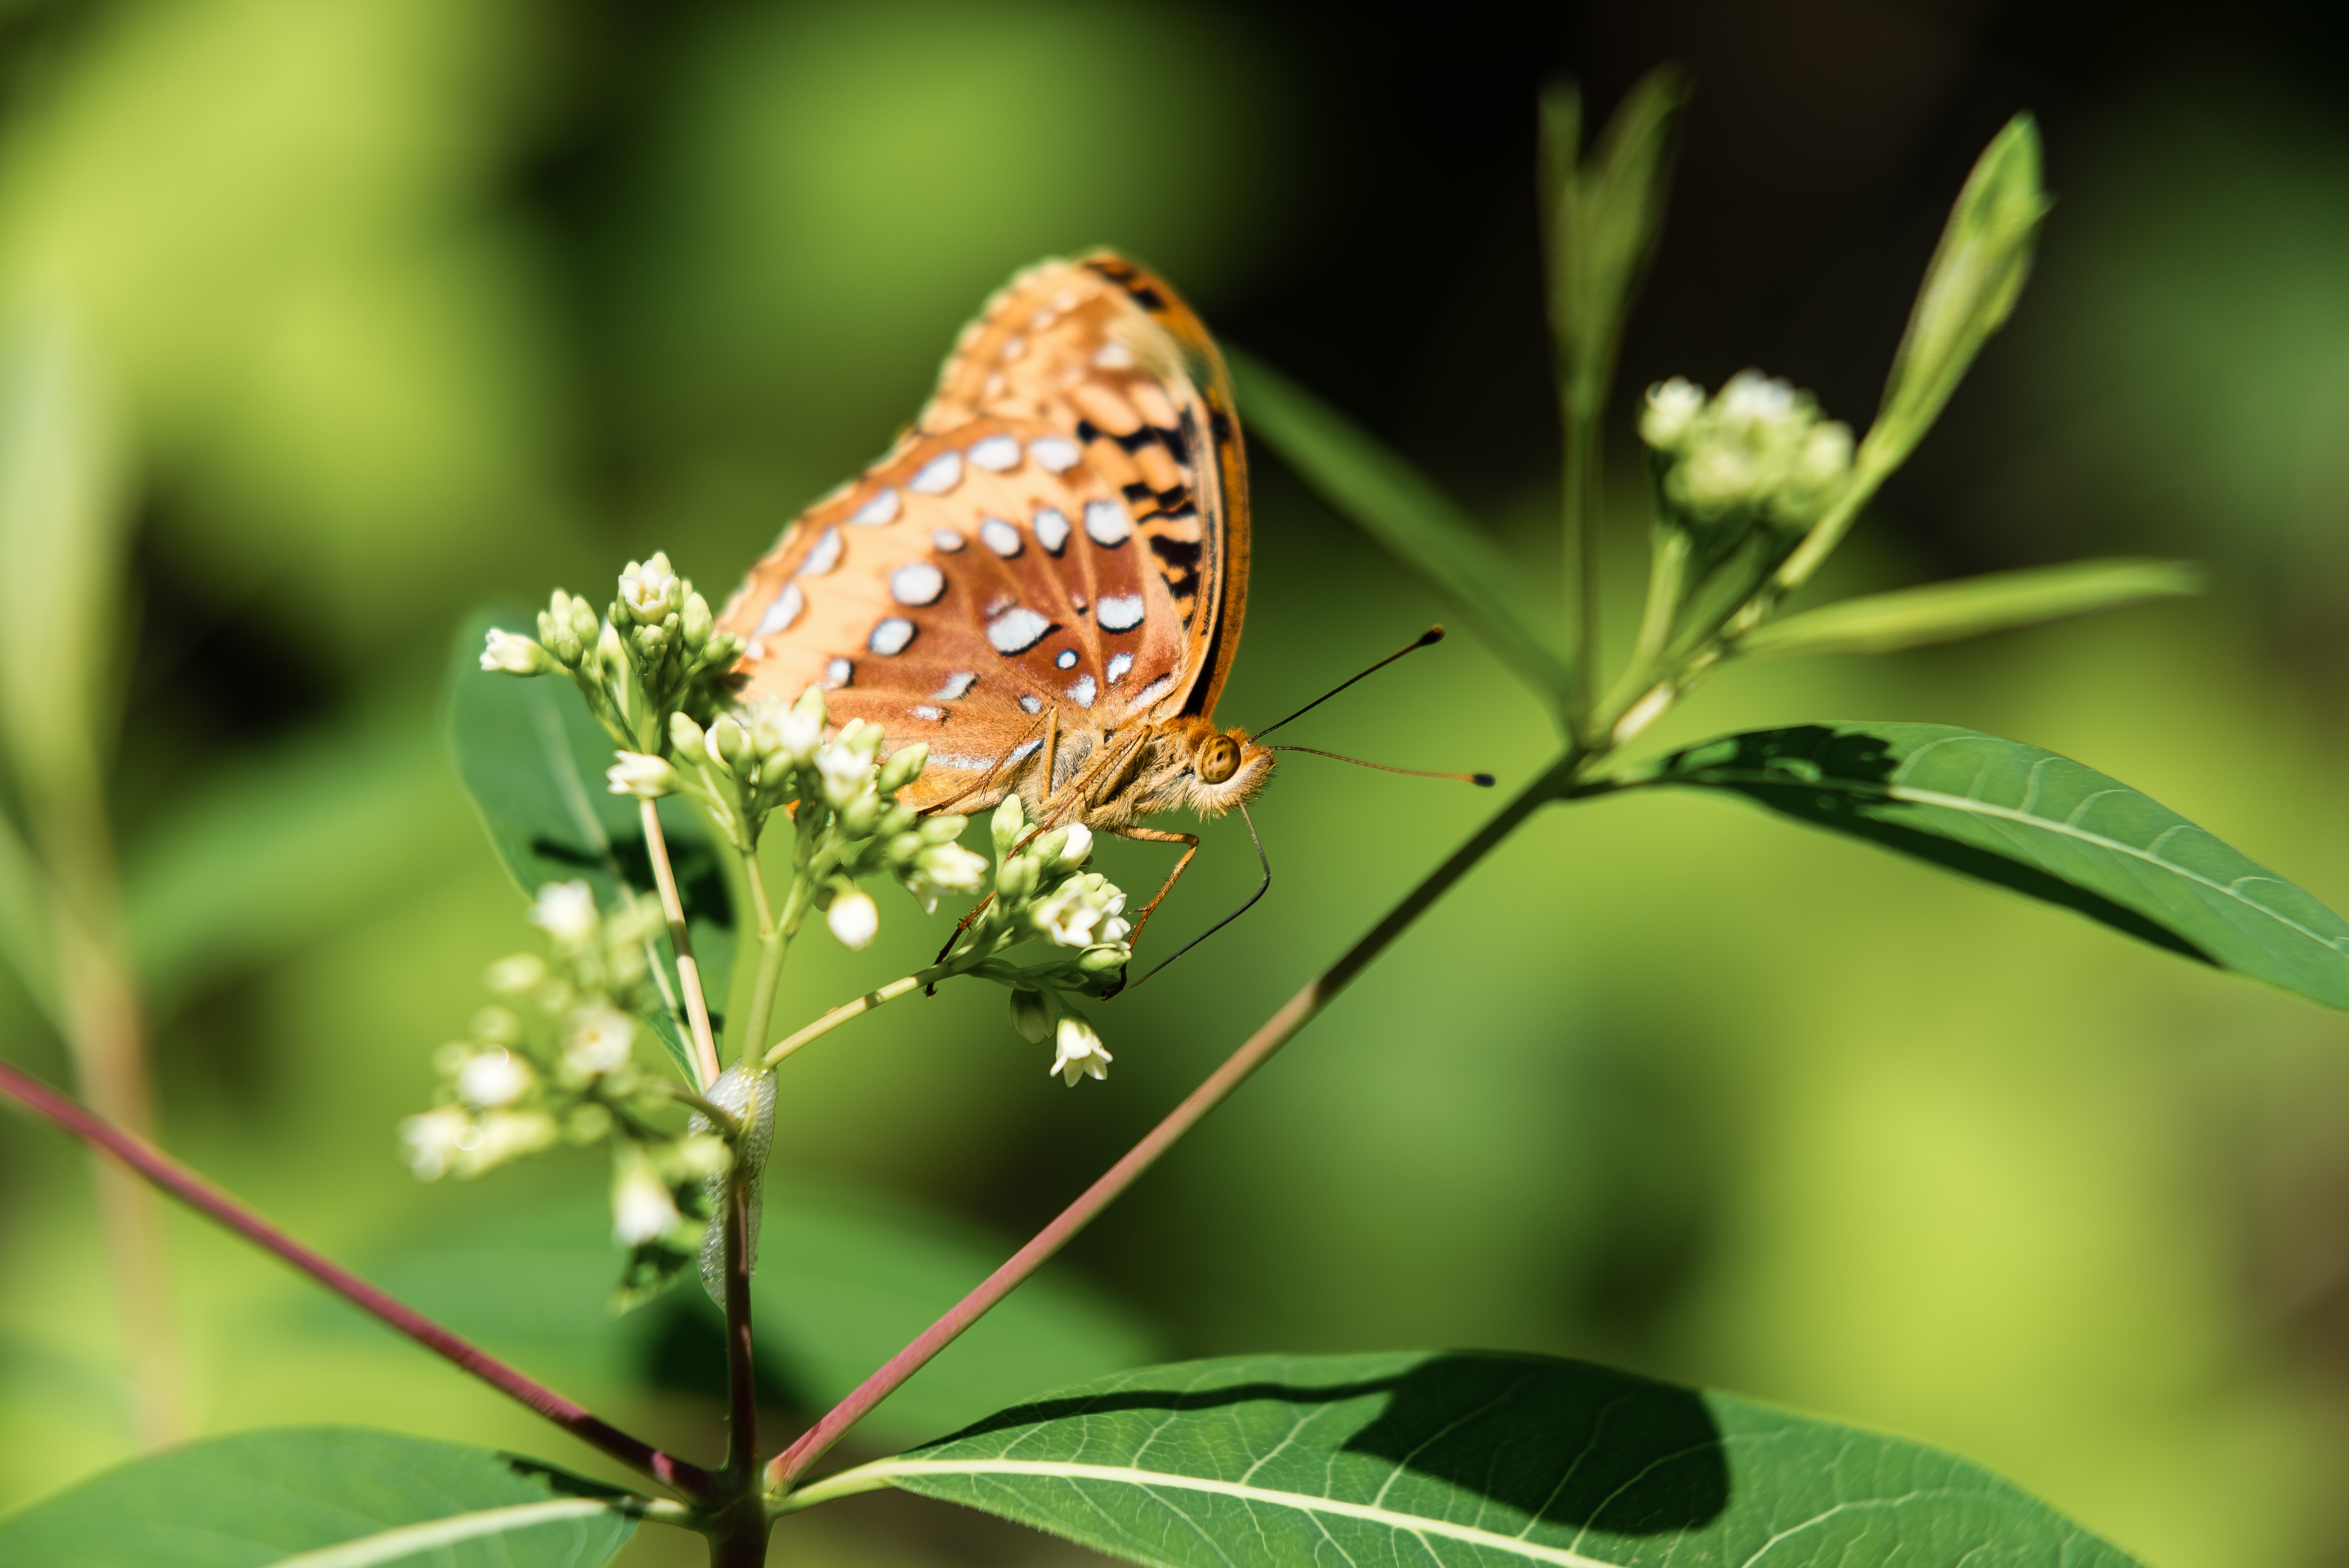
nature, branch, plant, photography, leaf, flower, green, insect, botany, butterfly, flora, fauna, invertebrate, close up, nectar, macro photography, arthropod, pollinator, moths and butterflies, lycaenid